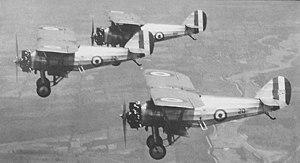
Les Siskins sont une patrouille acrobatique de l'Aviation royale du Canada active de 1929 à 1932. Elle est la première patrouille acrobatique de l'histoire des forces aériennes canadiennes. Composée de biplans Armstrong Whitworth Siskin généralement au nombre de trois, elle a effectué plus de 100 démonstrations en trois ans d'existence.